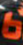
Number: 6